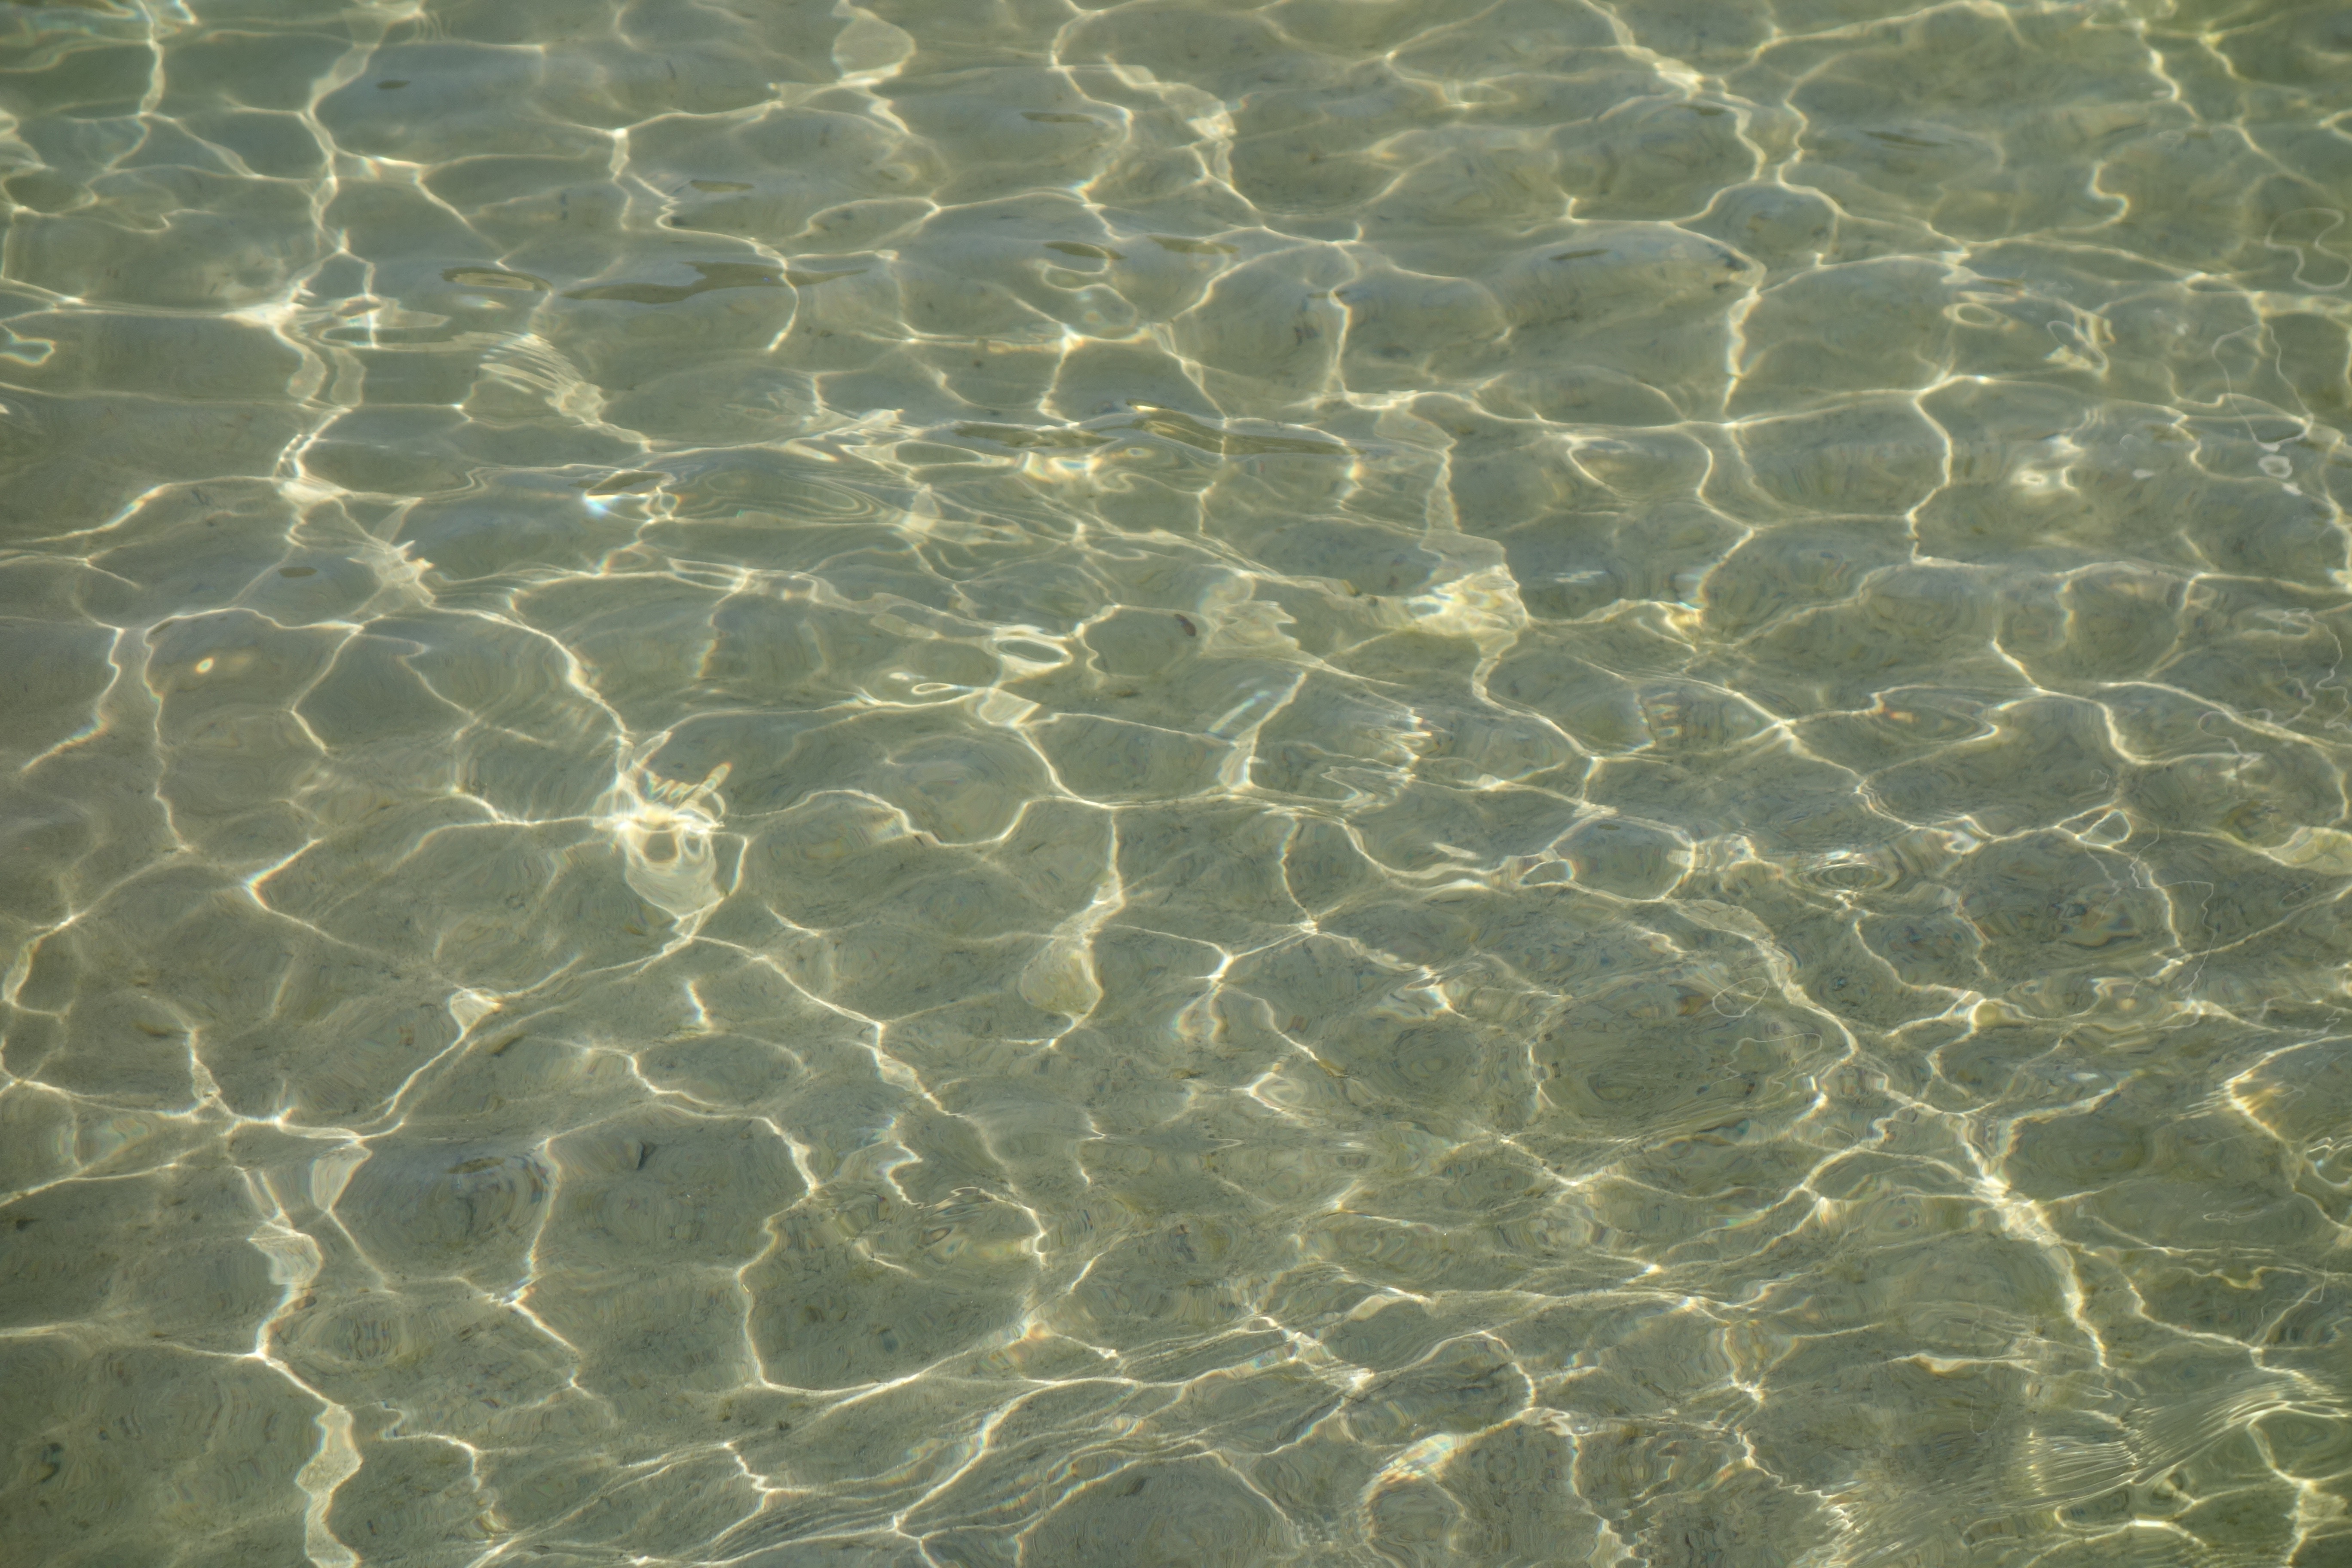
water, texture, wave, floor, green, soil, material, flooring, wave structure